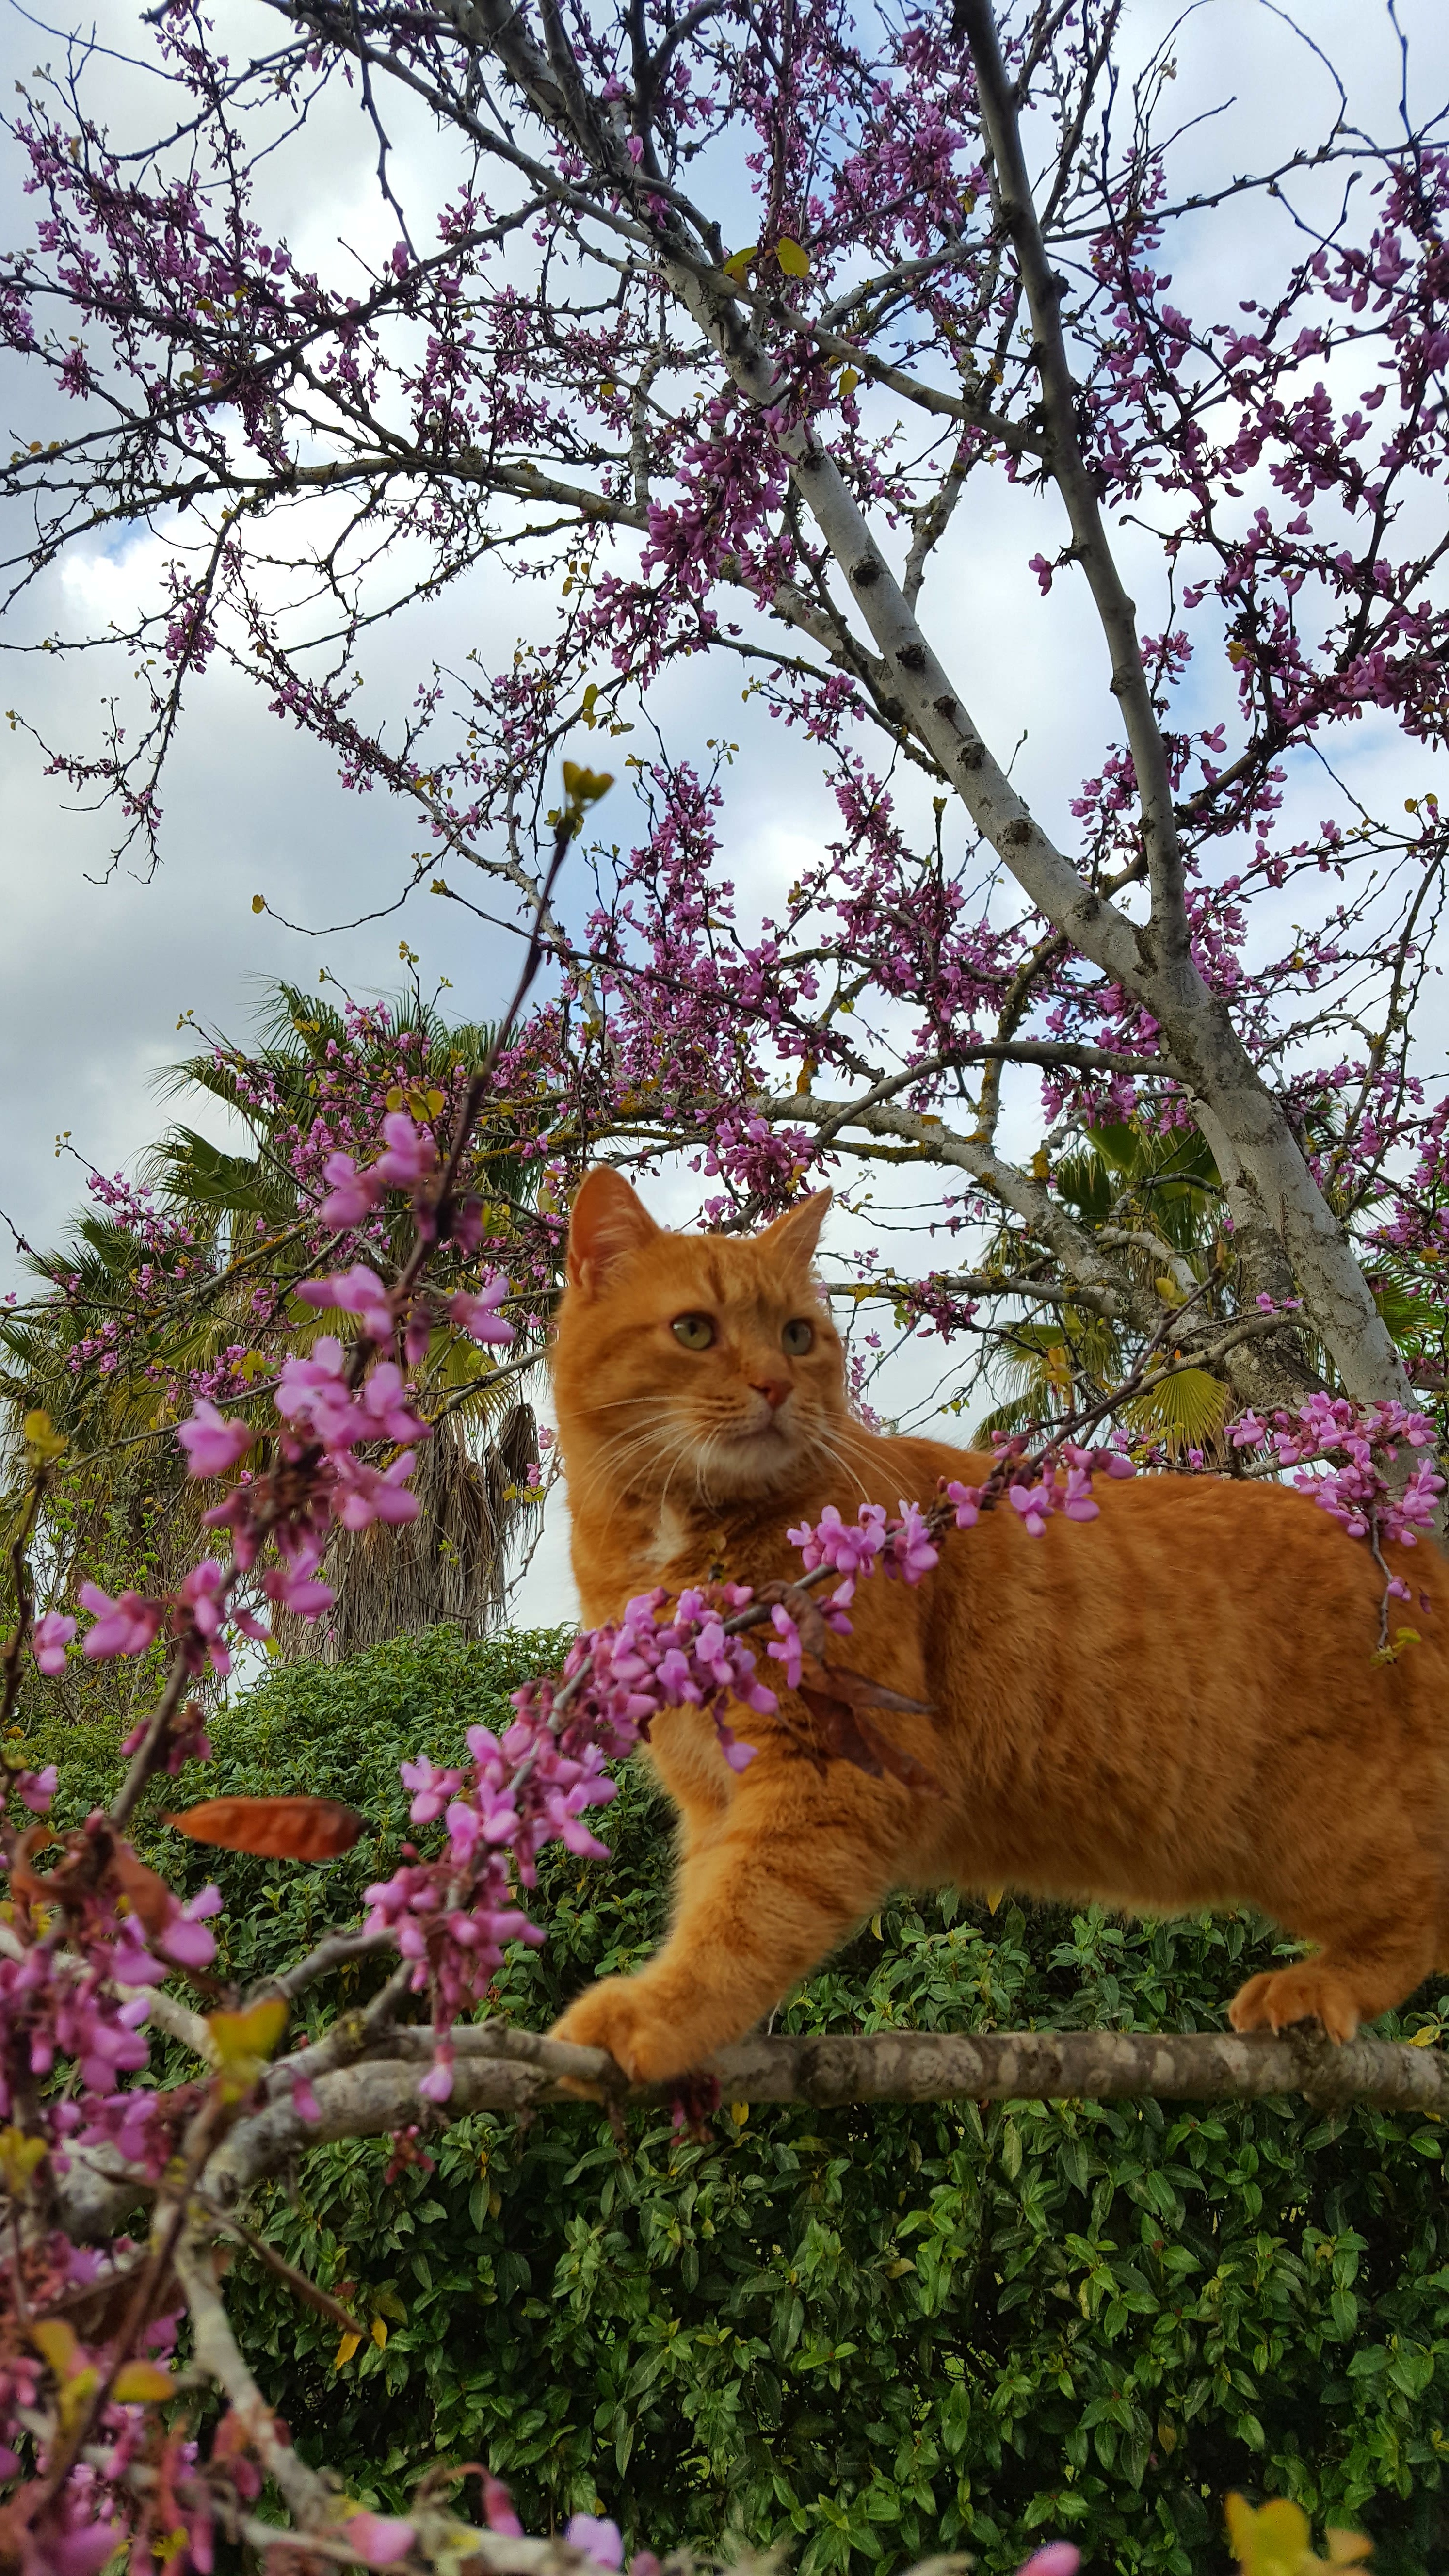
tree, nature, plant, leaf, flower, cat, autumn, mammal, garden, flora, cats, love tree, woody plant, small to medium sized cats, cat like mammal